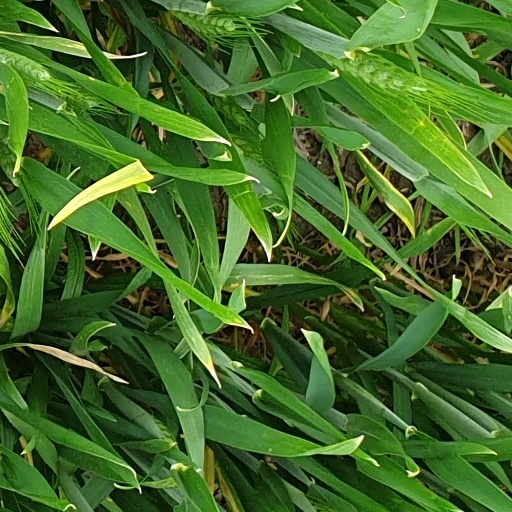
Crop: wheat